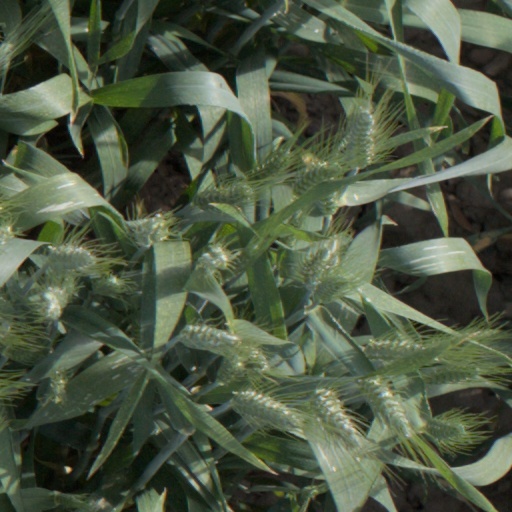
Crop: wheat